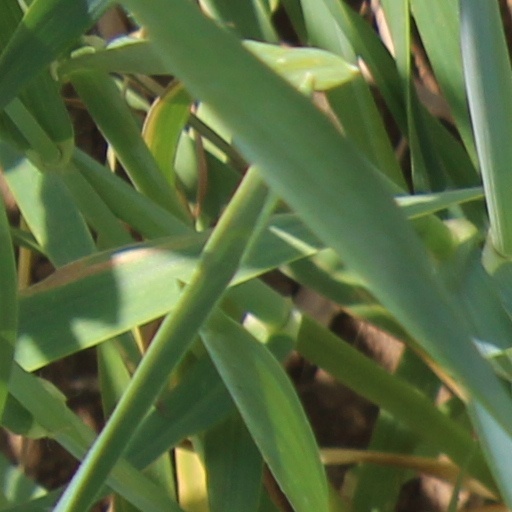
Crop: wheat